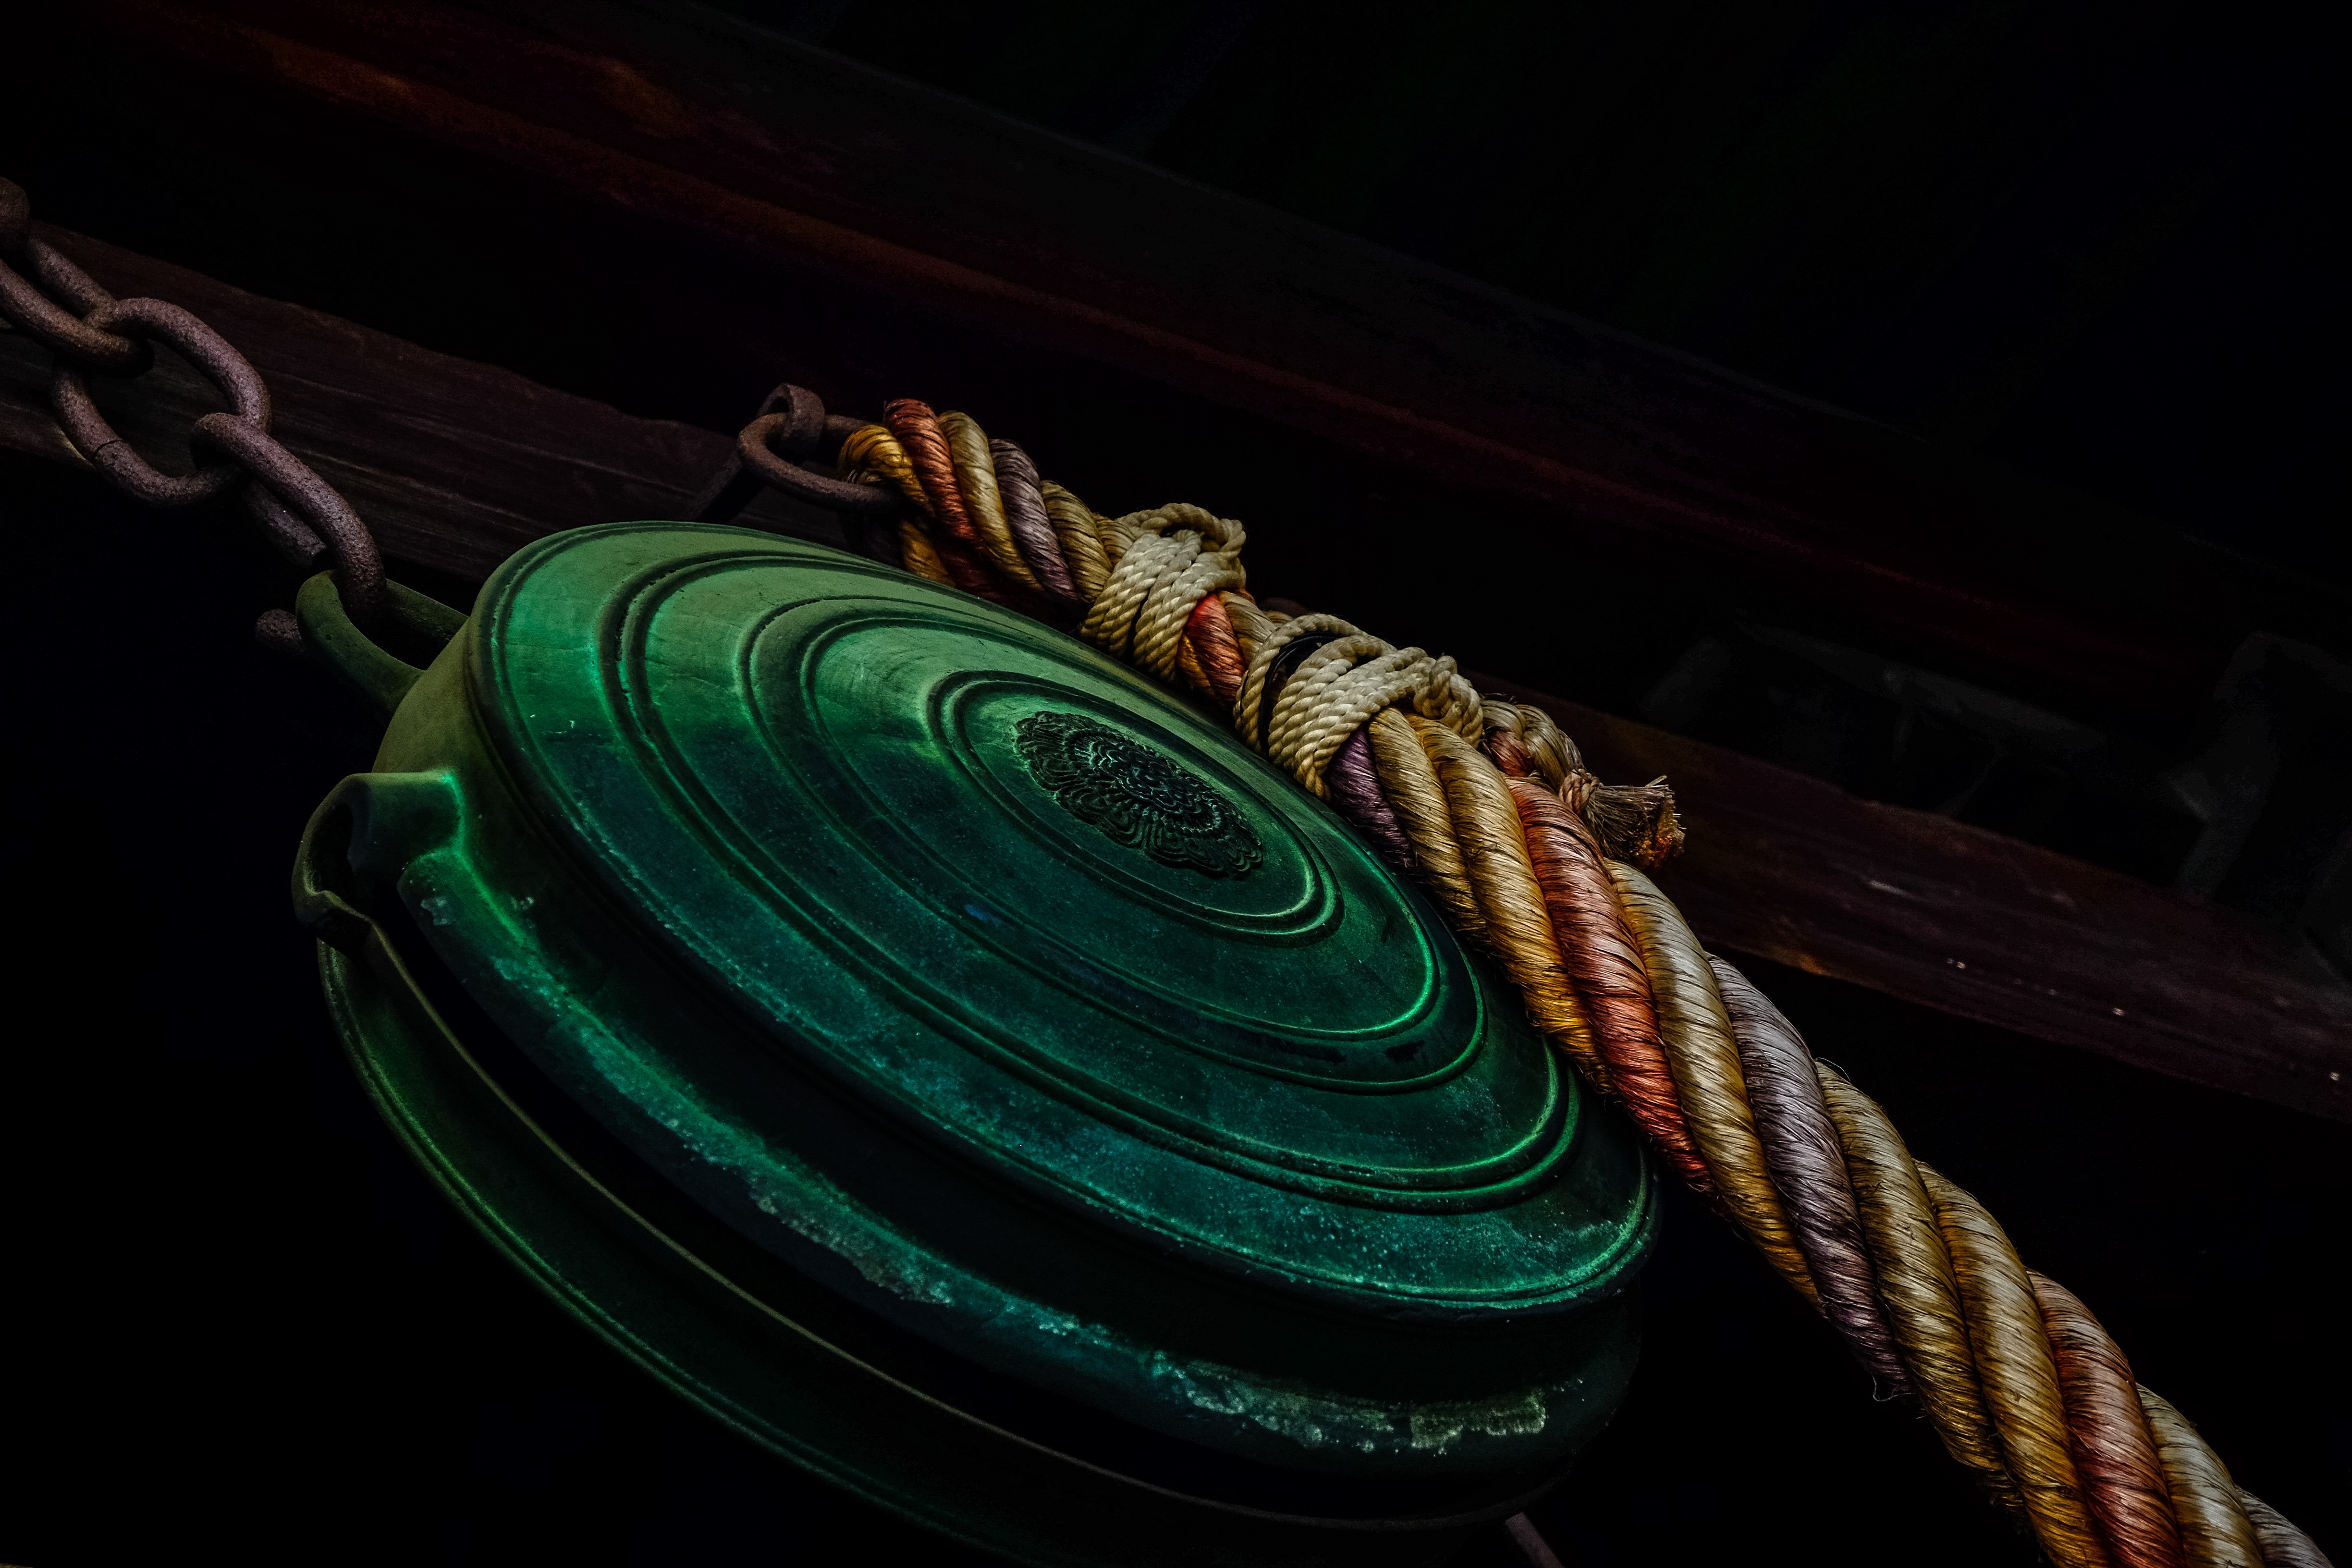
color, green, light, jewellery, darkness, fashion accessory, macro photography, circle, shape